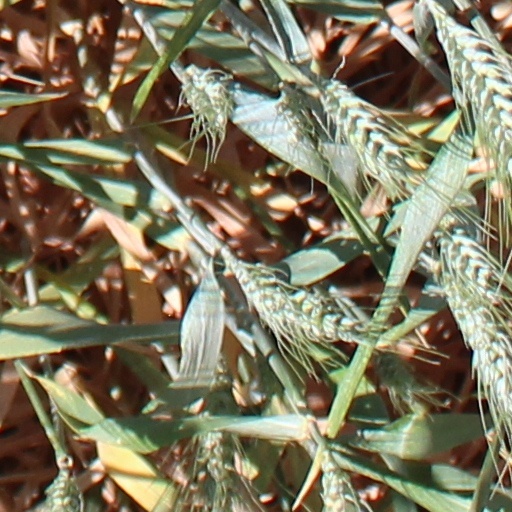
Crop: wheat